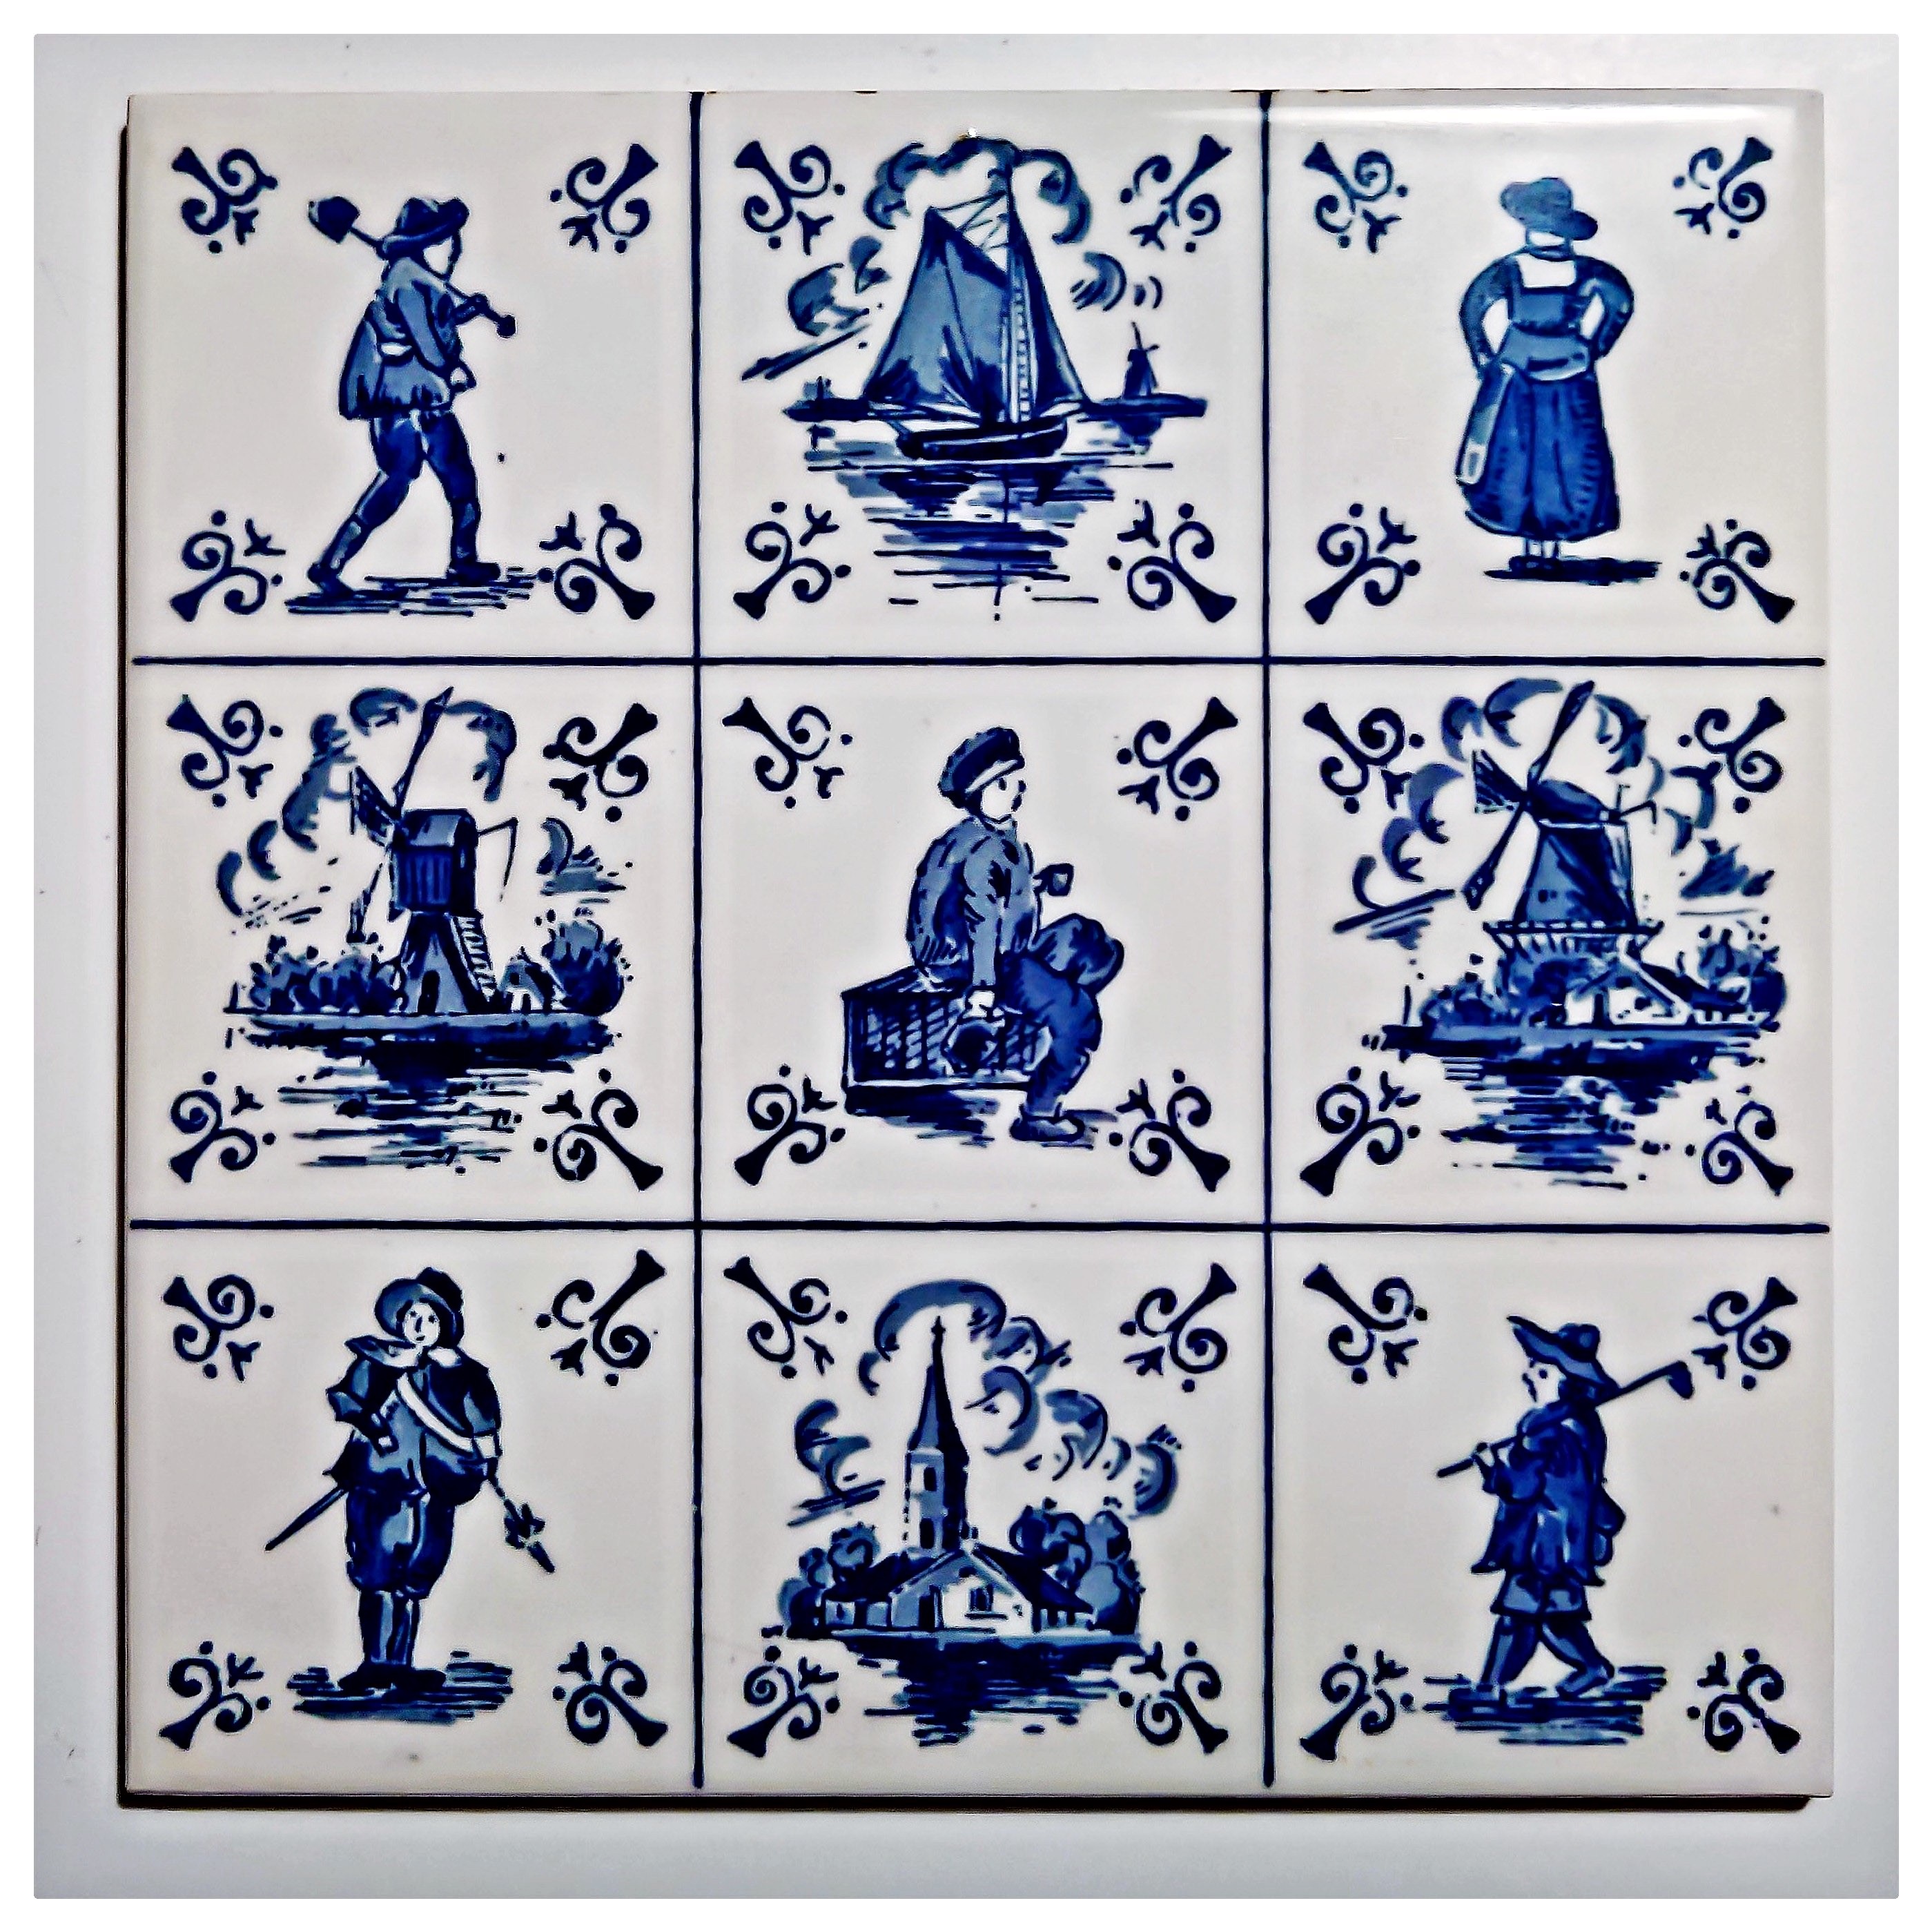
ceramic, kitchen, tile, blue, coaster, different, beautiful, picture frame, souvenir, delft, art design, typical, blue and white porcelain, motive from holland